Aintree, Victoria

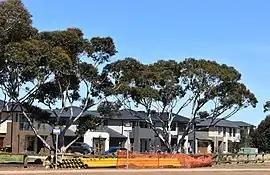
Houses in the Woodlea subdivision, October 2018

Aintree is a suburb in Melbourne, Victoria, Australia, west of Melbourne's Central Business District, located within the City of Melton local government area, Wadawurrung country. Aintree recorded a population of 7,982 at the 2021 census.